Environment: real
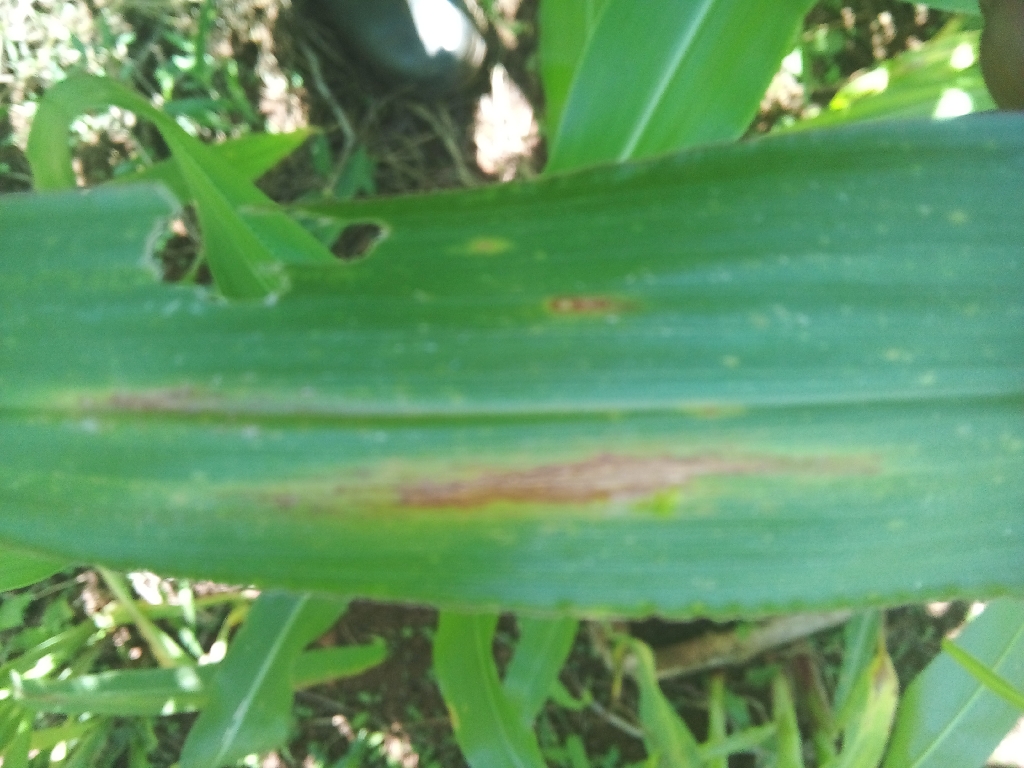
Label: northern_corn_leaf_blight